Answer in natural language. How many Chairs are visible in the scene? Choose between the following options: 1, 2, 3, 4 or 5
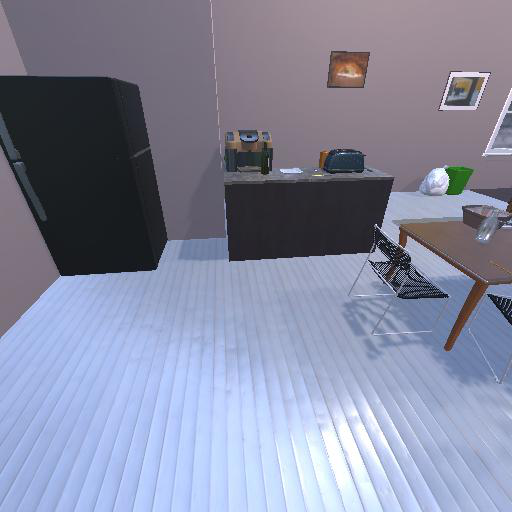
<answer>2</answer>